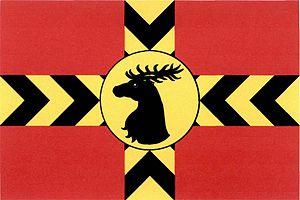
Červené Pečky est un bourg du district de Kolín, dans la région de Bohême-Centrale, en République tchèque. Sa population s'élevait à 1 829 habitants en 2020.